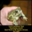
Label: frog